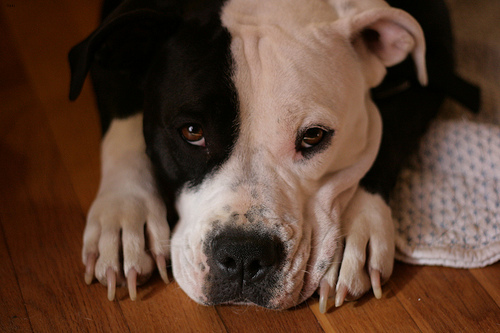
Breed: american bulldog